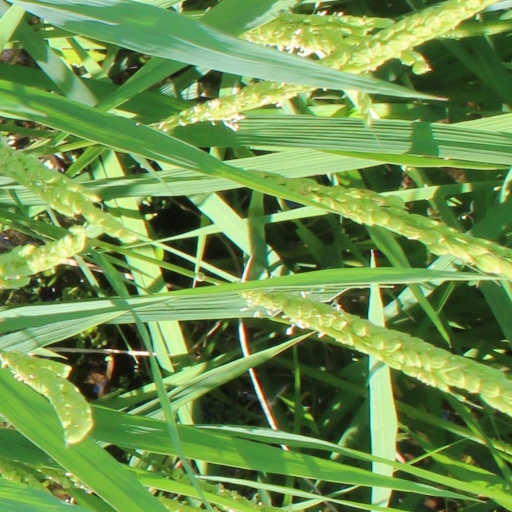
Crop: rice